Suzanne Lenglen

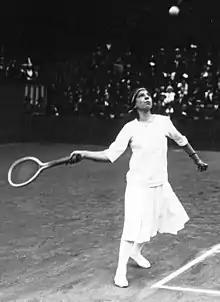
Lenglen about to hit a forehand at the baseline with the ball above head-height

Lenglen entered her first non-handicap singles event in July 1912 at the Compiègne Championships near her hometown, her only regular event of the year. She won her debut match in the quarterfinals before losing her semifinal to Jeanne Matthey. She also played in the singles and mixed doubles handicap events, winning both of them. When Lenglen returned to Nice in 1913, she entered a handicap doubles event in Monte Carlo with Elizabeth Ryan, an American who had moved to England a year earlier. Although they lost the final in three sets, Ryan became Lenglen's most frequent doubles partner and the pair never lost another match. Lenglen's success at handicap events led her to enter more regular events in the rest of 1913. She debuted at the South of France Championships at the Nice Club in March, winning only one match. Nonetheless, when Lenglen returned to Compiègne, she won her first two regular singles titles, both within a few weeks of her 14th birthday. After losing to Matthey again at both of her events in July, the latter of which by default, Lenglen rebounded to win titles in her last two singles events of the year.